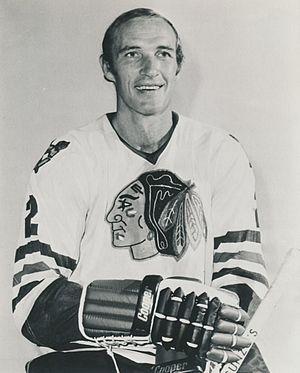
William Earl White, dit Bill White, est un joueur canadien de hockey sur glace.